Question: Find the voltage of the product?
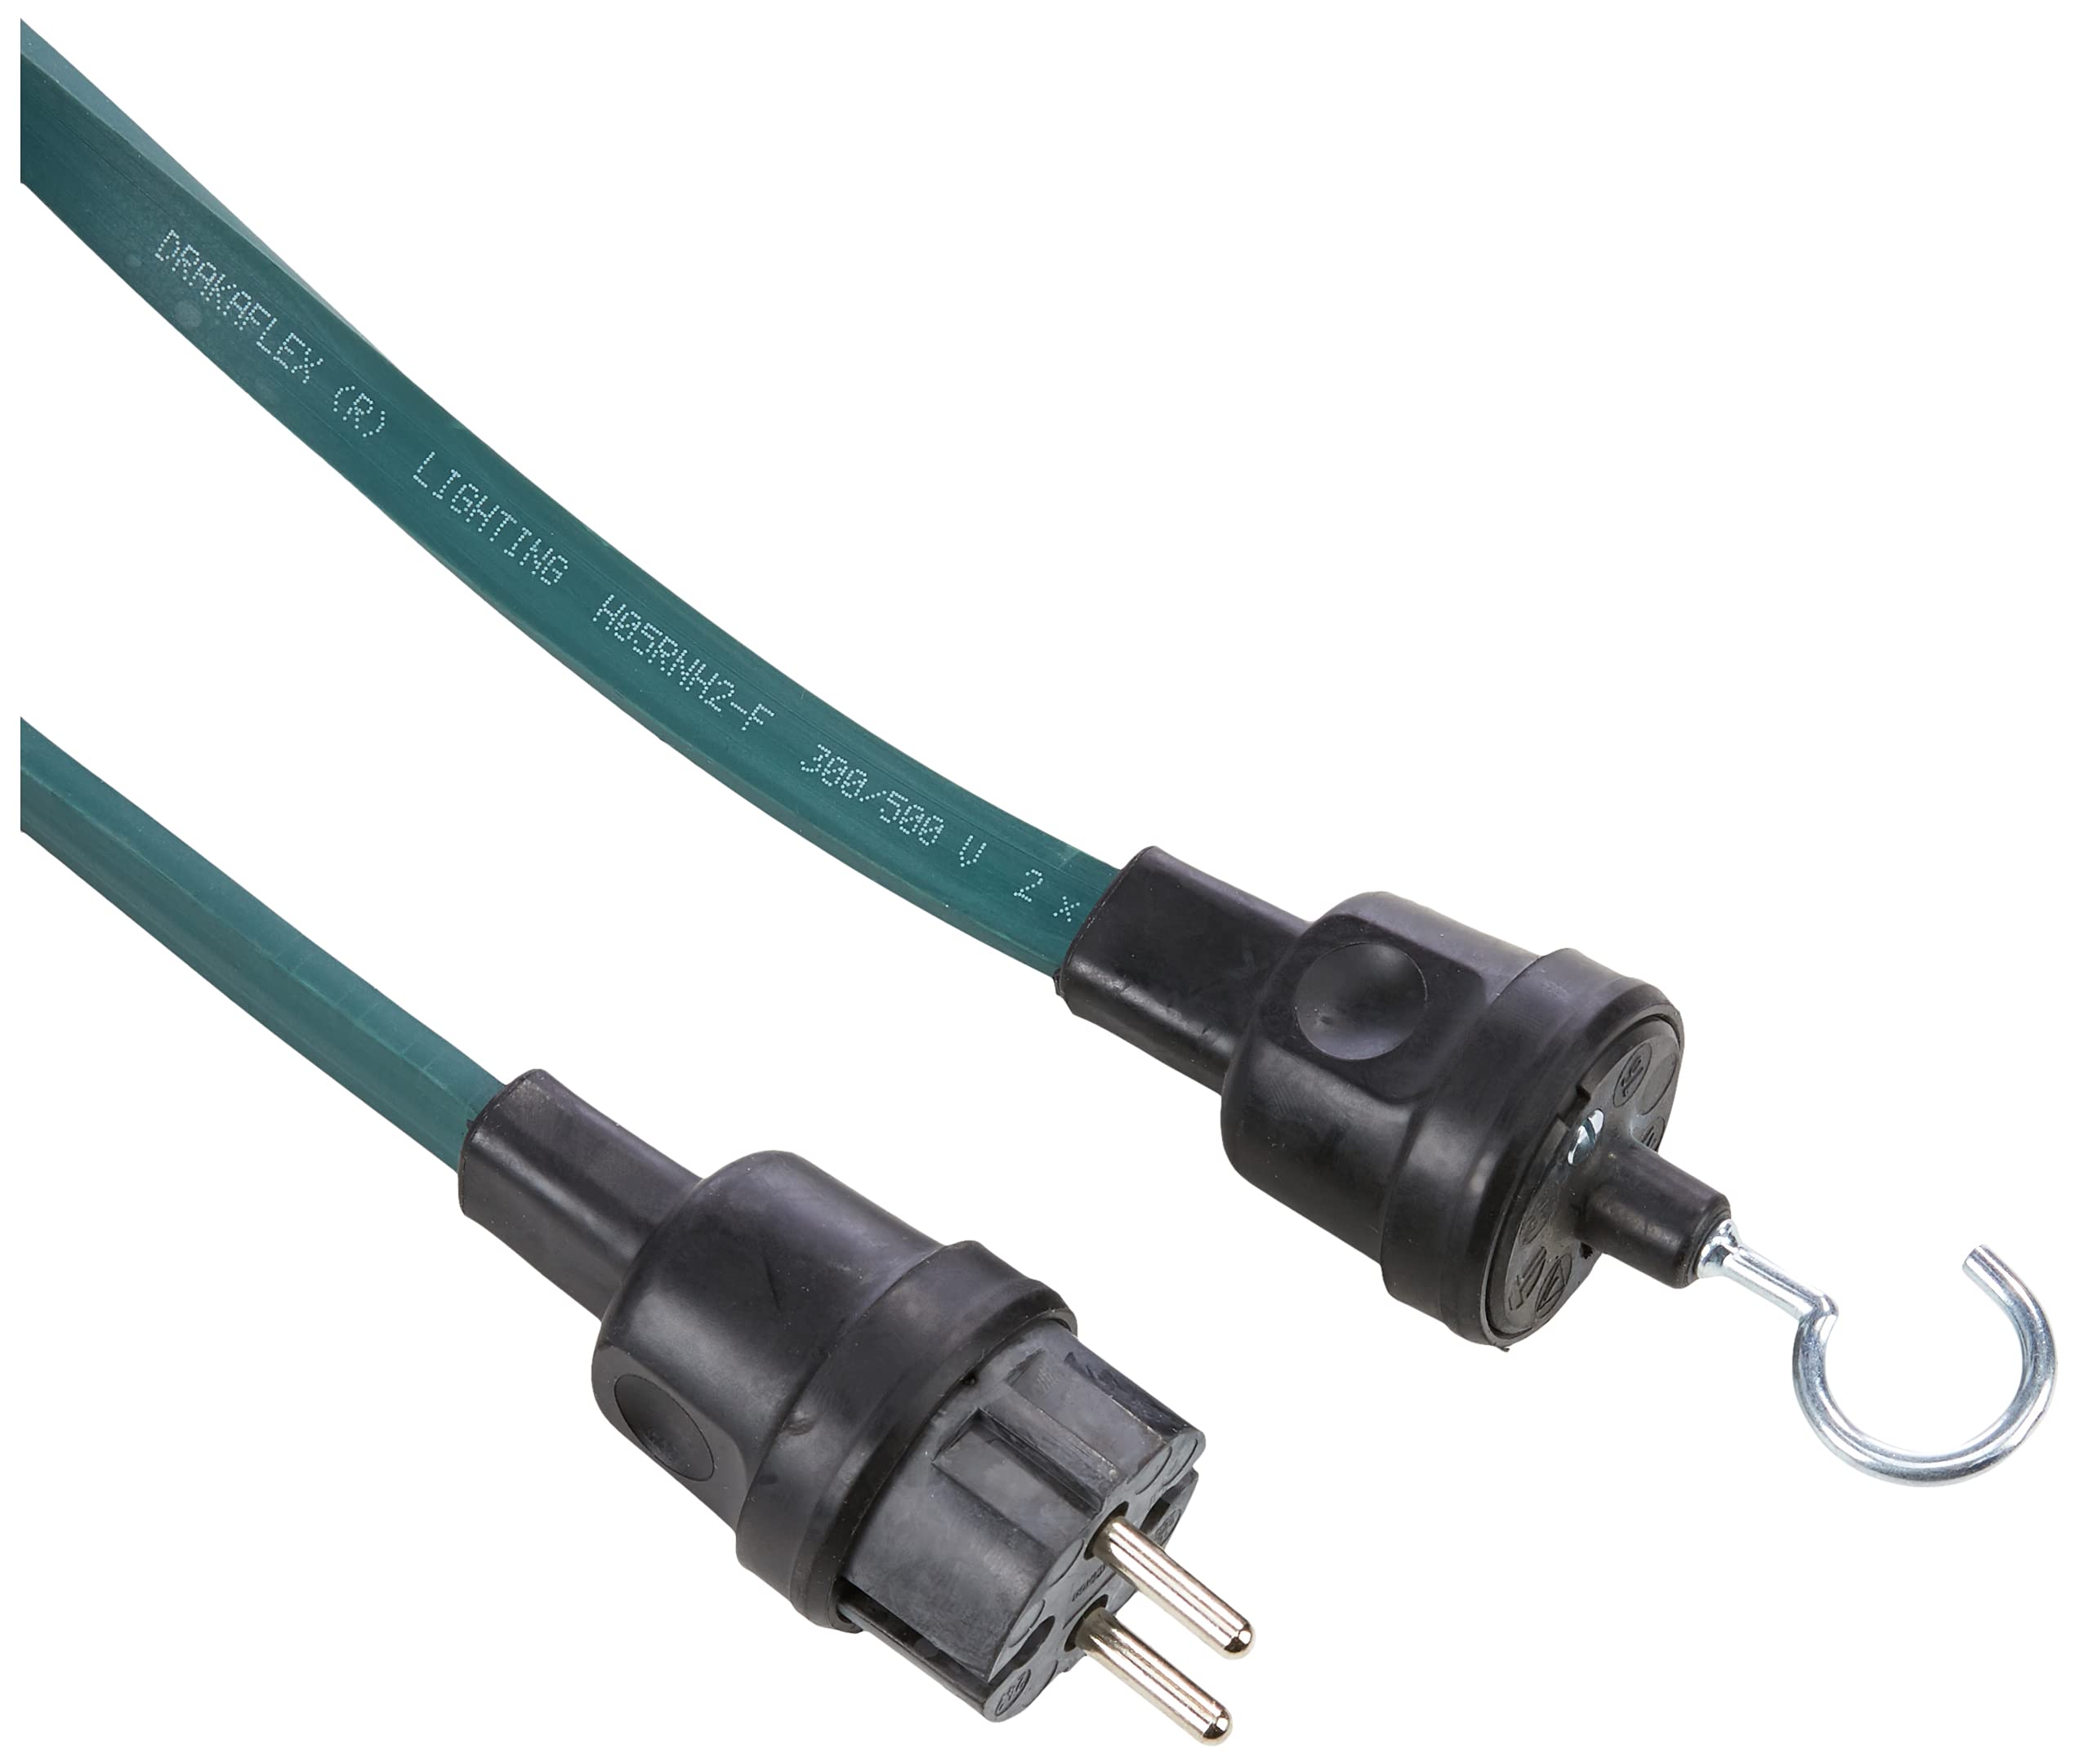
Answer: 0.6 volt